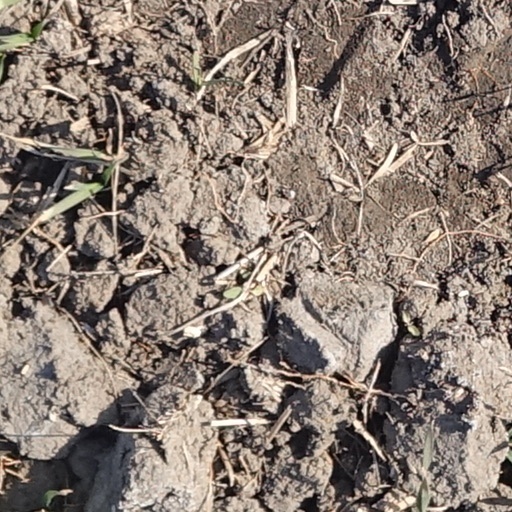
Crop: wheat